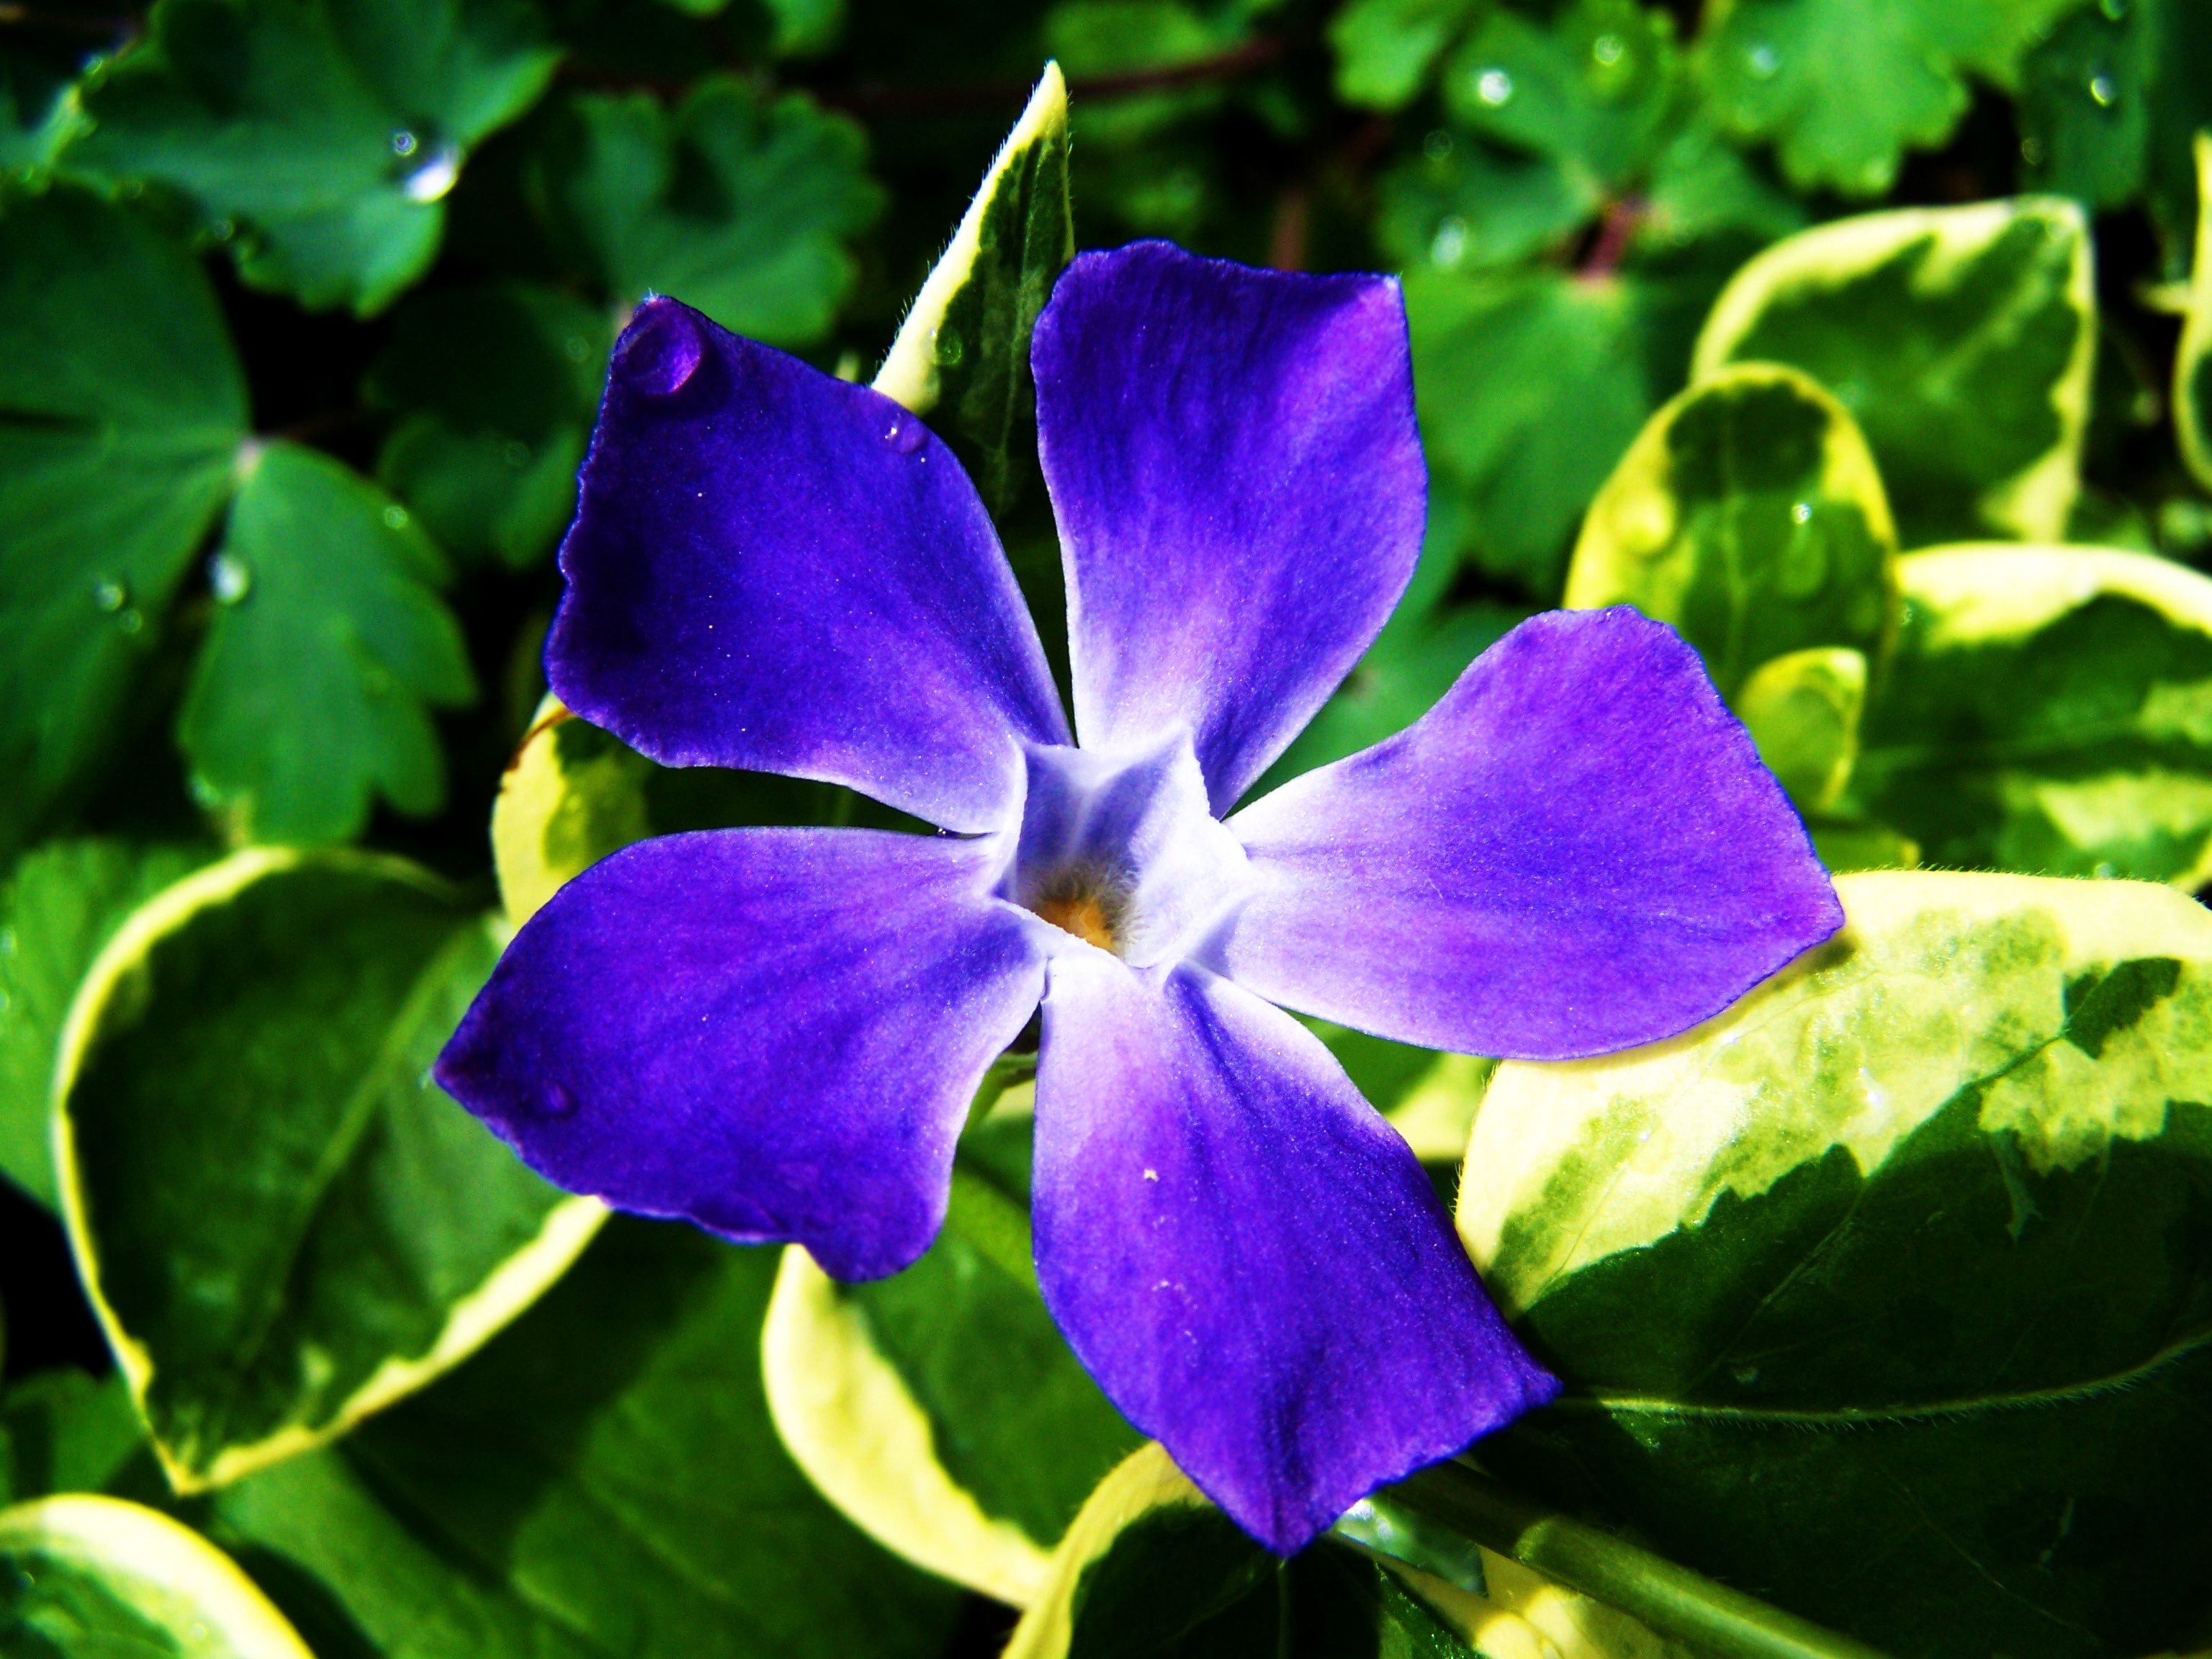
nature, plant, flower, petal, botany, garden, flora, wildflower, spring flower, viola, macro photography, flowering plant, bellflower family, land plant, violet family, a bluish purple flower